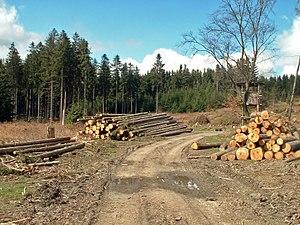
La sylviculture est l'activité et l'ensemble des méthodes et pratiques par lesquelles le « sylviculteur » agit sur le développement, la gestion et la mise en valeur d'une forêt ou d'un boisement pour en obtenir un bénéfice économique et/ou certains services profitables à la société.